Indigenous peoples of the Americas

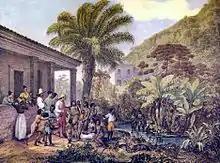
Indigenous people at a farm plantation in Minas Gerais in present-day Brazil,

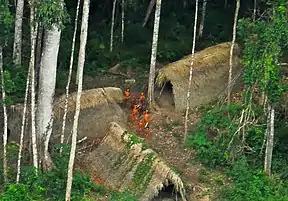
Members of an uncontacted tribe encountered in Acre in present-day Brazil in 2009

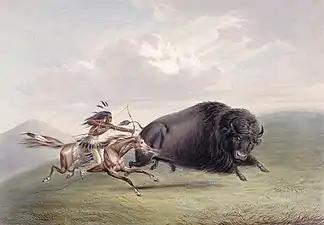
A bison hunt depicted in a painting by George Catlin (1844)

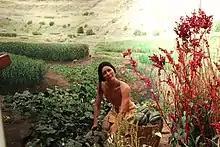
A representation of the domesticated plant species cultivated by Indigenous peoples have influenced the crops that were produced globally.

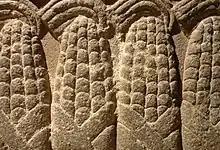
The ancient mesoamerican engraving of maize now on display at the National Museum of Anthropology in Mexico

The European colonization of the Americas fundamentally changed the lives and cultures of the resident Indigenous peoples. Although the exact pre-colonization population count of the Americas is unknown, scholars estimate that Indigenous populations diminished by between 80% and 90% during the first centuries of European colonization. Most scholars estimate a pre-colonization population of around 50 million, with other scholars arguing for an estimate of 100 million. Estimates reach as high as 145 million. William Denevan estimates of the pre-contact population range from 8 million to 112 million, falling to under 6 million by 1650.